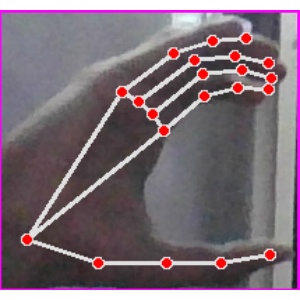
अक्षर: ऋ